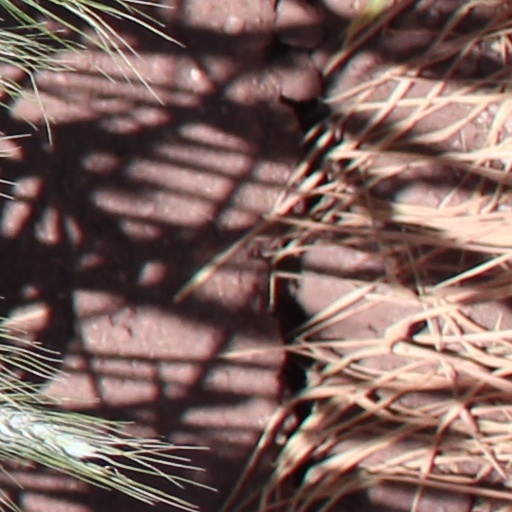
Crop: wheat